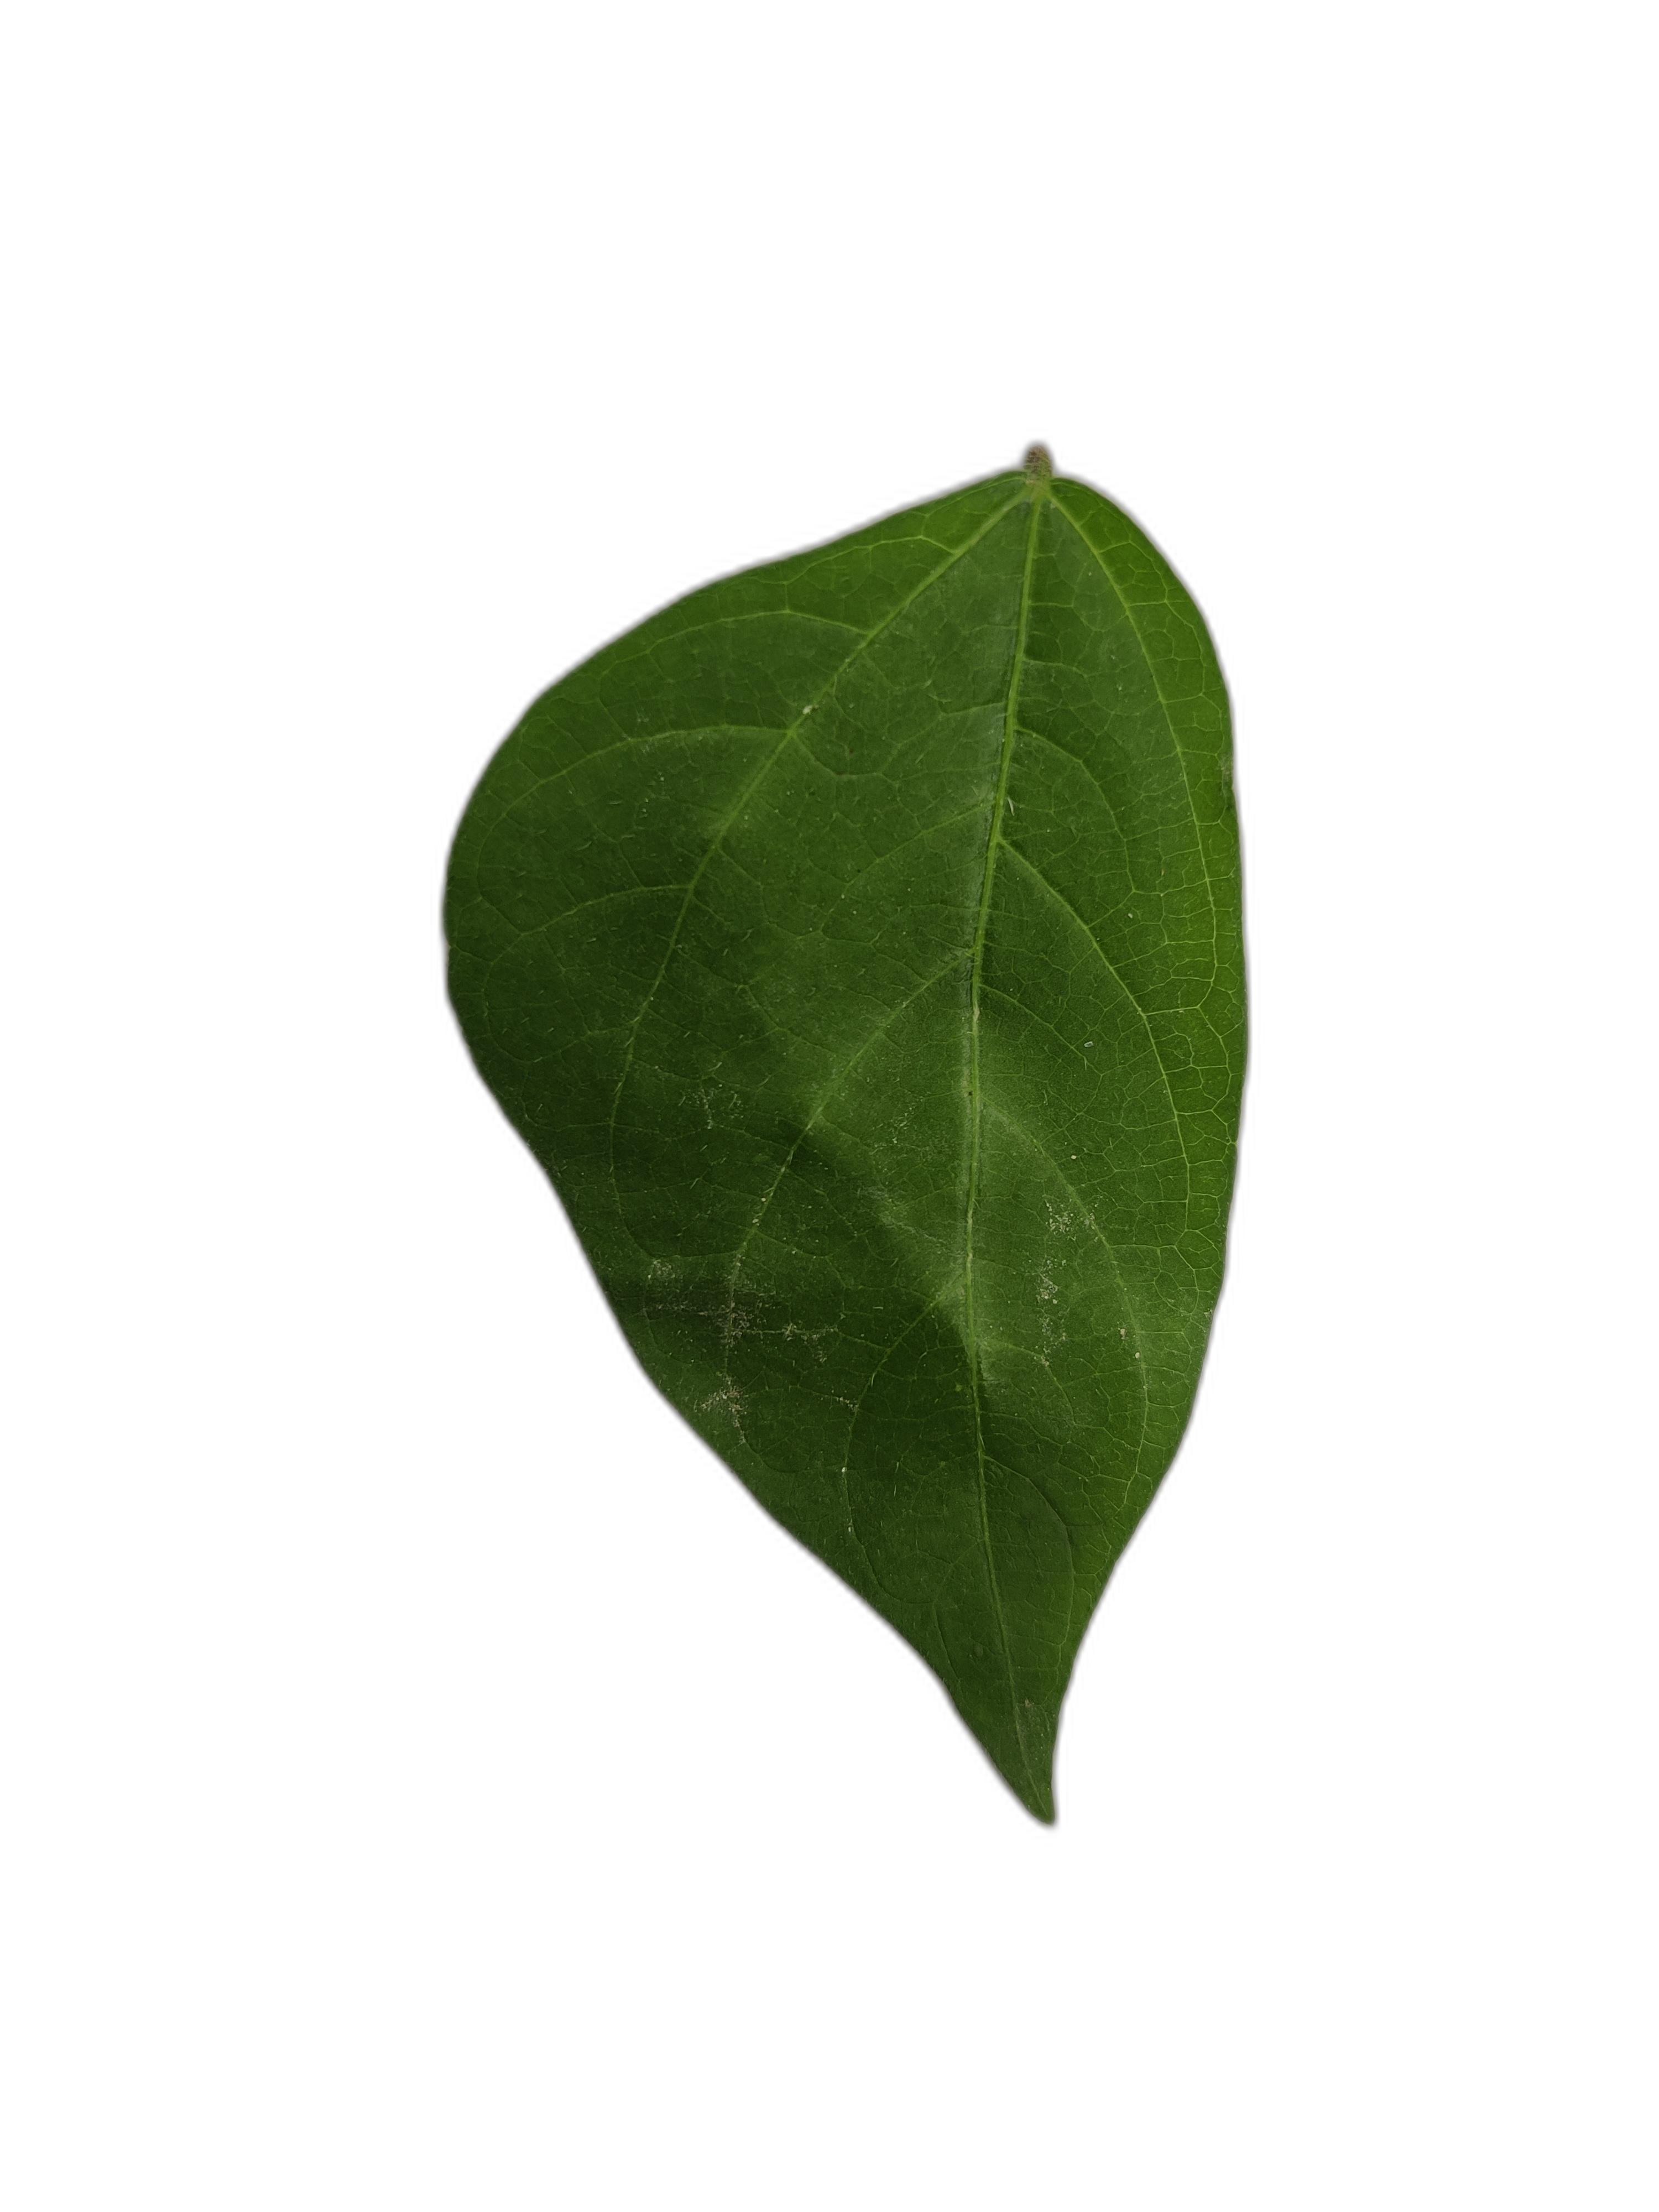
Label: Healthy